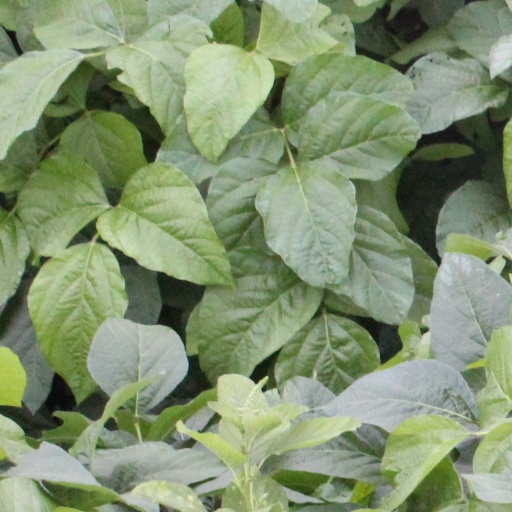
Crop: soybean